Mack V. Wright

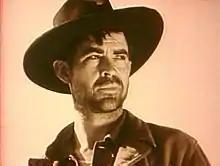
Wright in "Arizona Days" (1928)

Mack V. Wright (March 9, 1894 – August 14, 1965) was an American actor and film director. Active as a director from 1920 to the late 1940s, he also had an extensive career as an assistant director, second-unit director and production manager. His heyday was in the 1930s, when he directed or co-directed serials for Republic Pictures and made westerns for Monogram Pictures, often with John Wayne. He was also an actor, appearing in his first film in 1914 and his last in 1934, almost all of them westerns.